Vladimir Nikolaevich Lvov

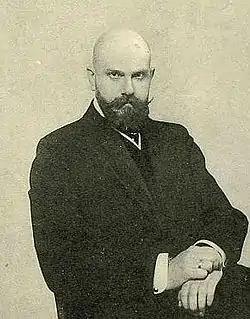
Lvov in 1910

Vladimir Nikolaevich Lvov (April 2, 1872 – September 20, 1930) was a Russian politician and statesman, member of the State Duma of the III and IV convocations. Ober-Prosecutor of the Holy Synod (1917; in the Provisional Government). Grandson of A. N. Lvov, brother of the politician N. N. Lvov.